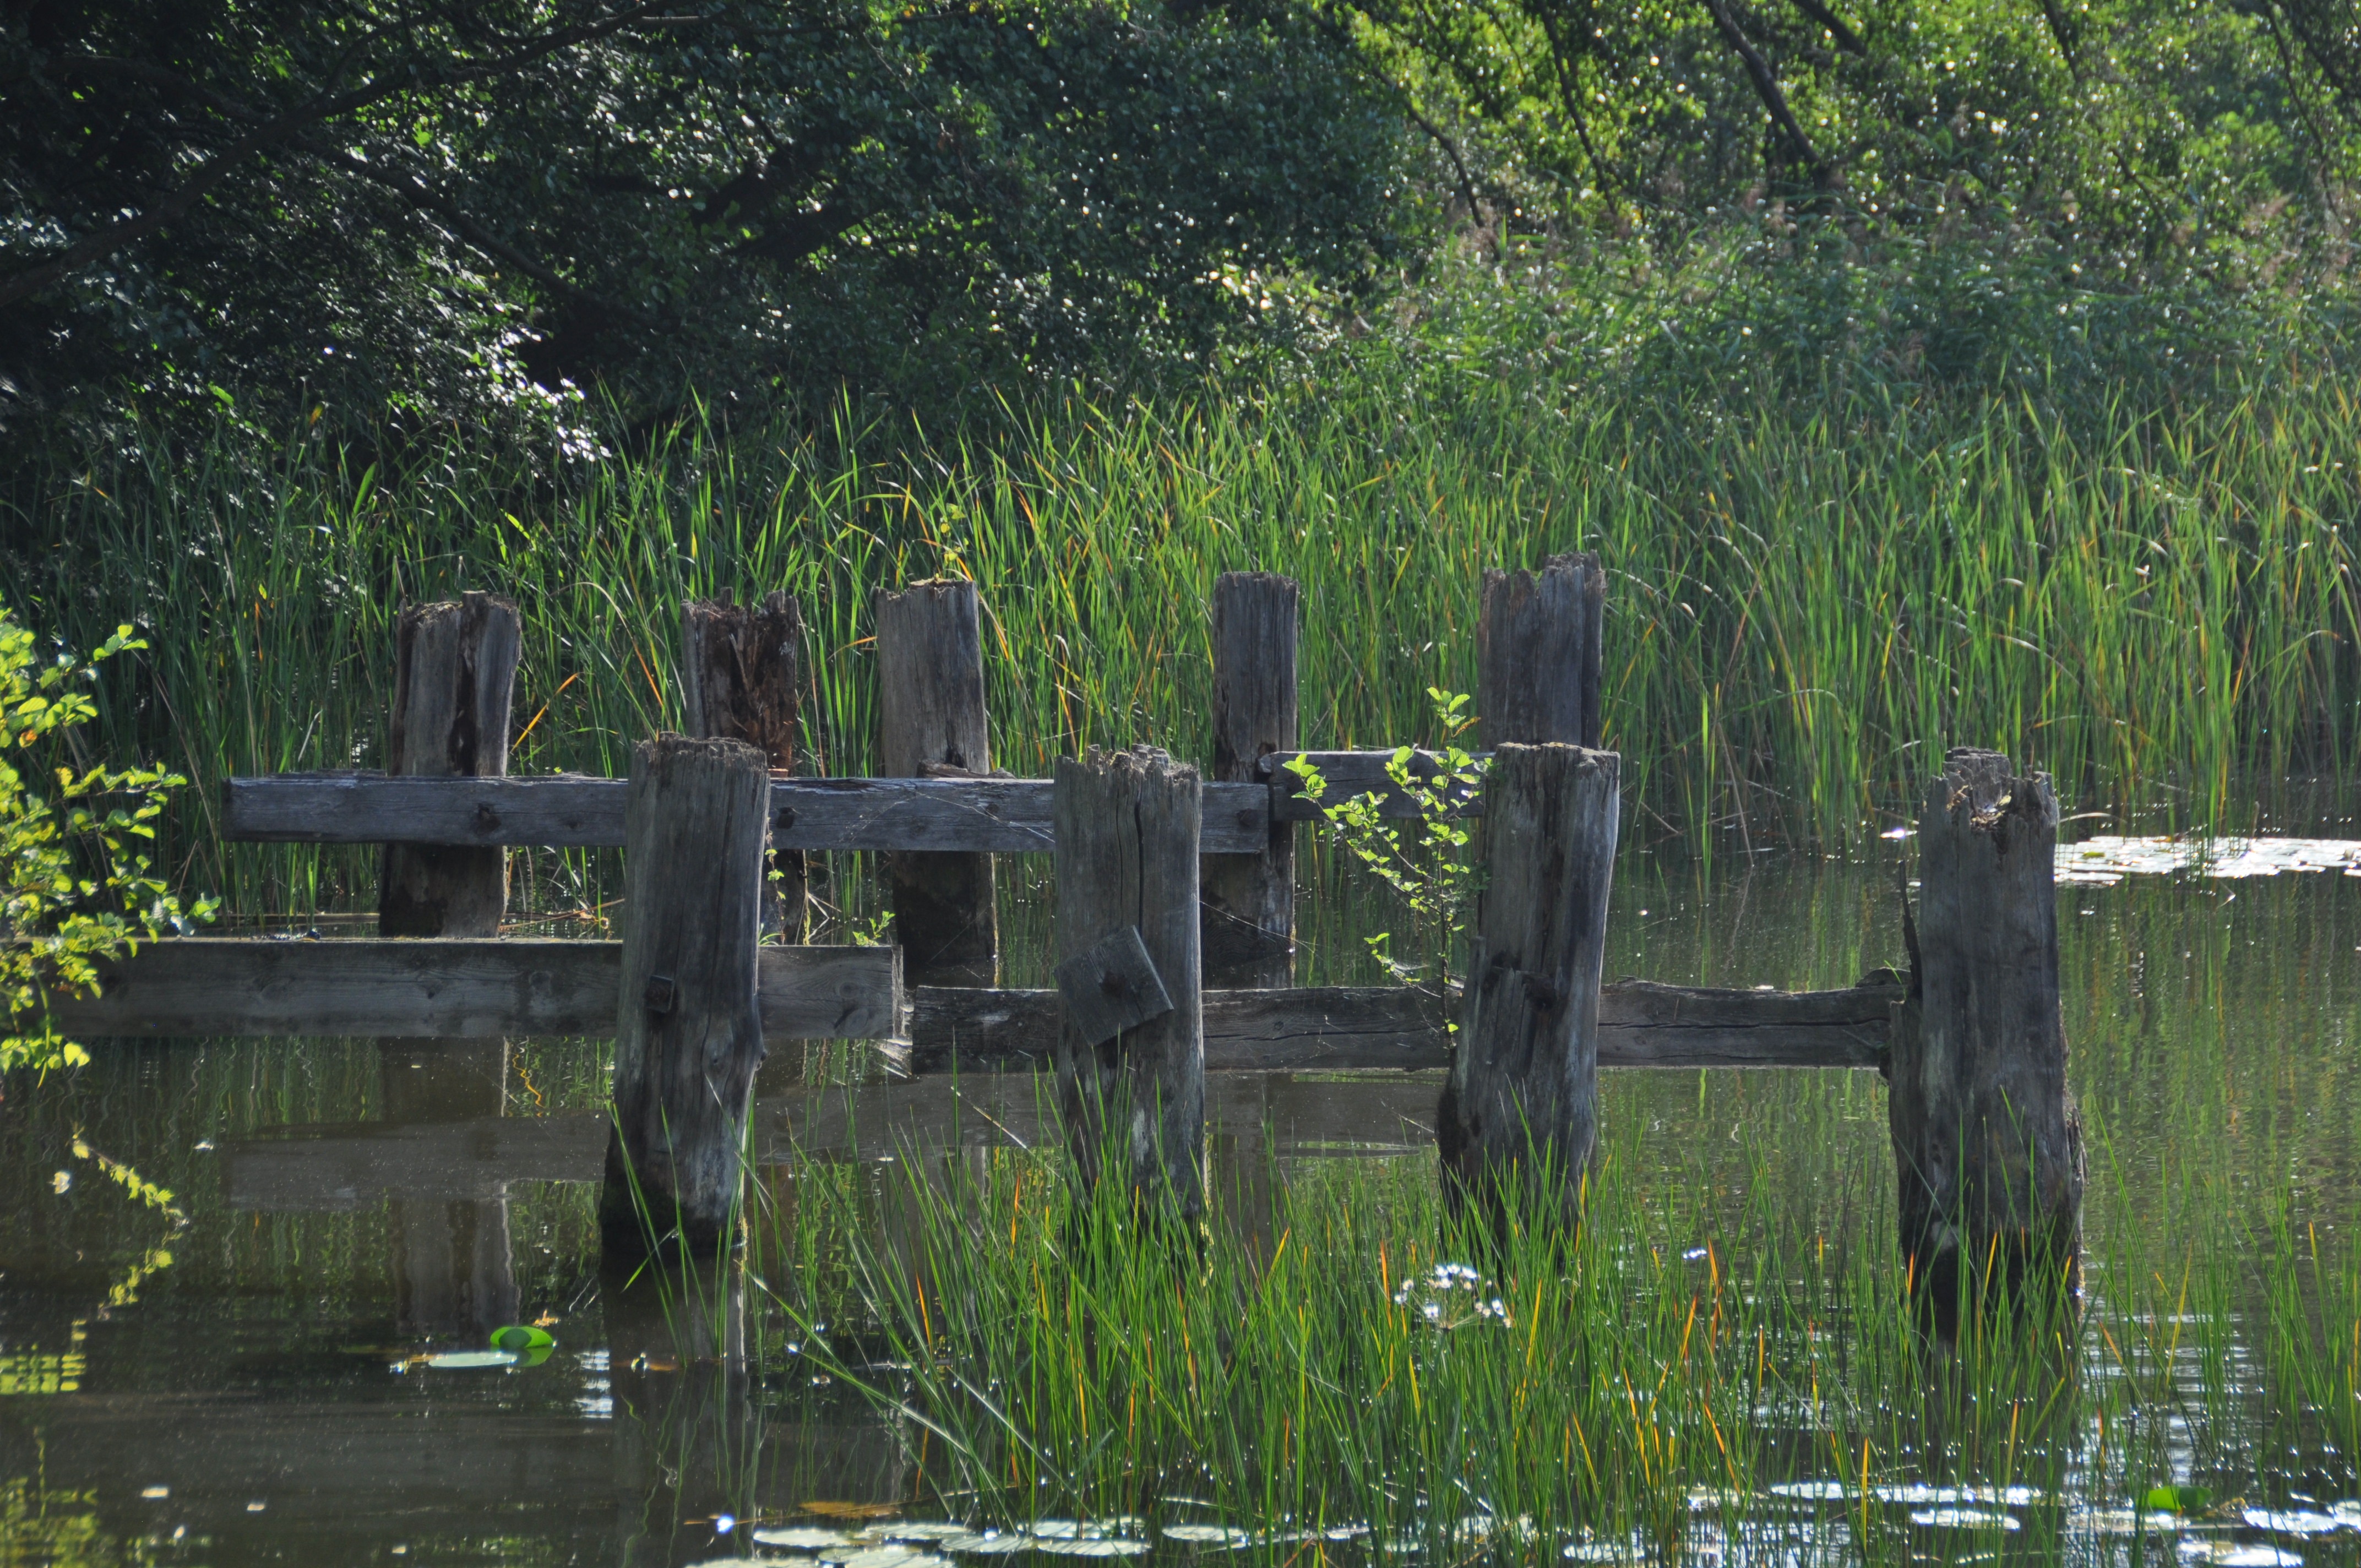
tree, water, nature, grass, marsh, swamp, wood, lake, river, pond, wildlife, idyllic, web, reflection, jetty, waterway, wetland, habitat, waters, ecosystem, m ritz, natural environment, bayou